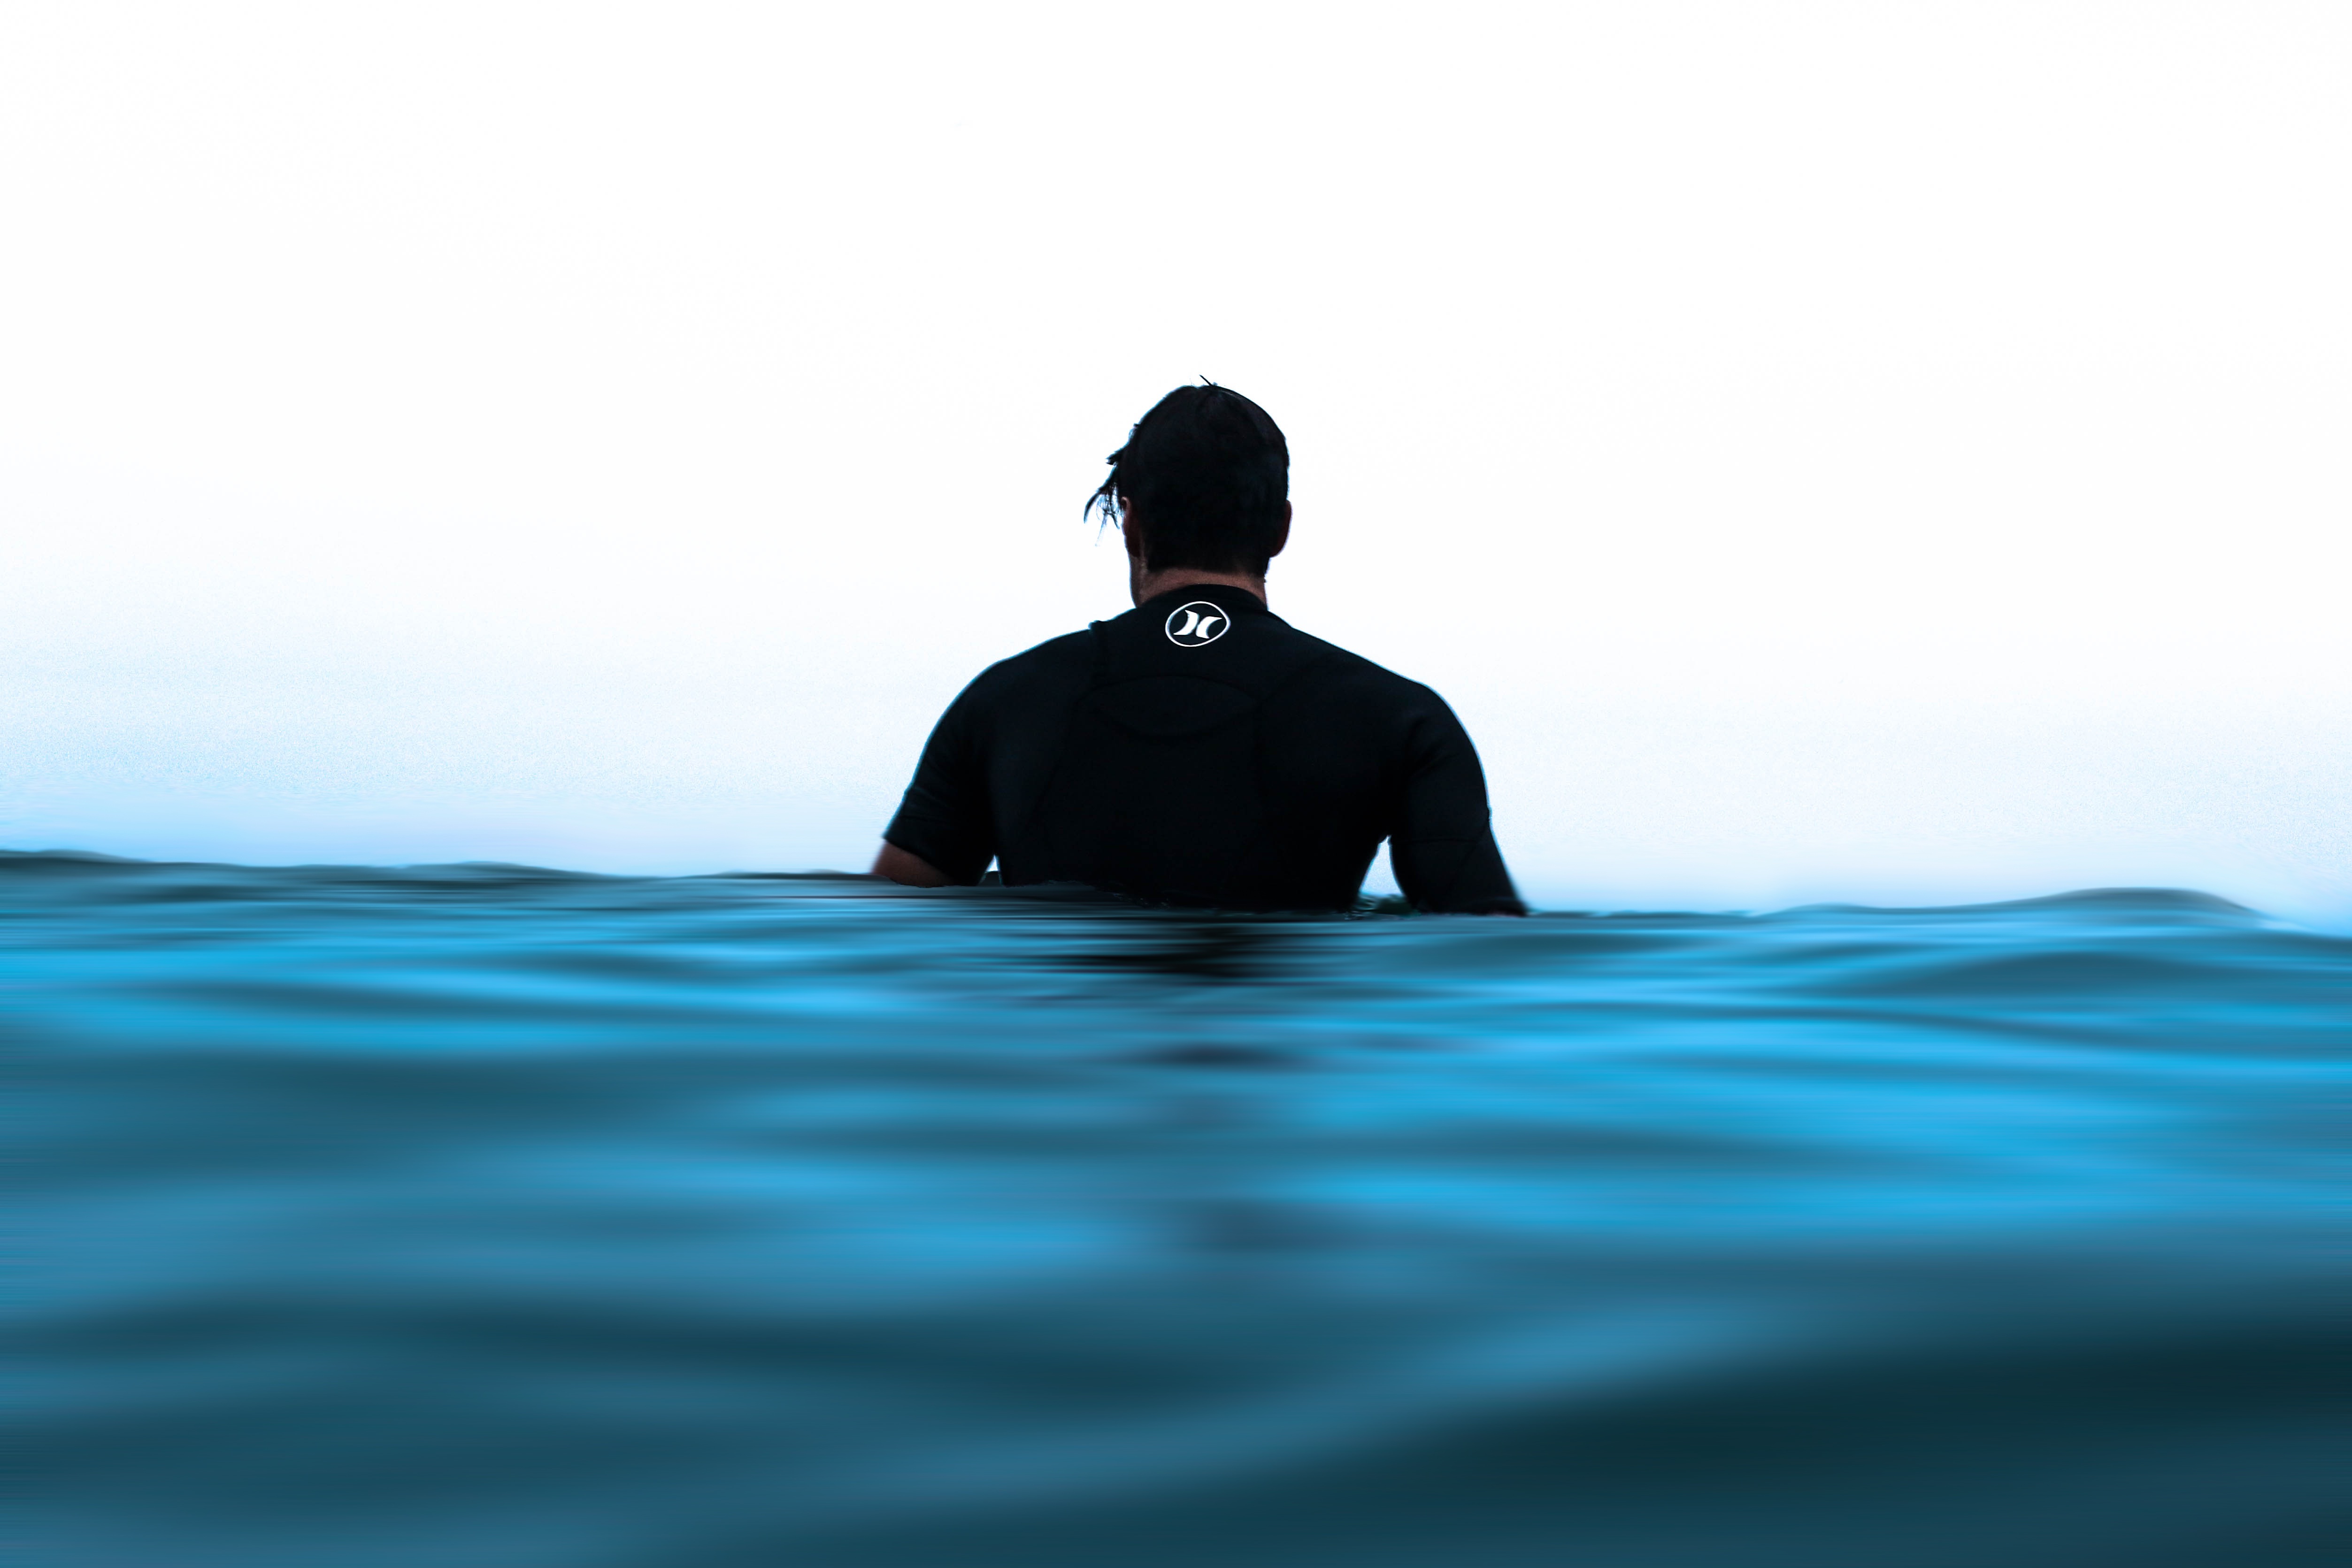
sea, ocean, silhouette, wave, sitting